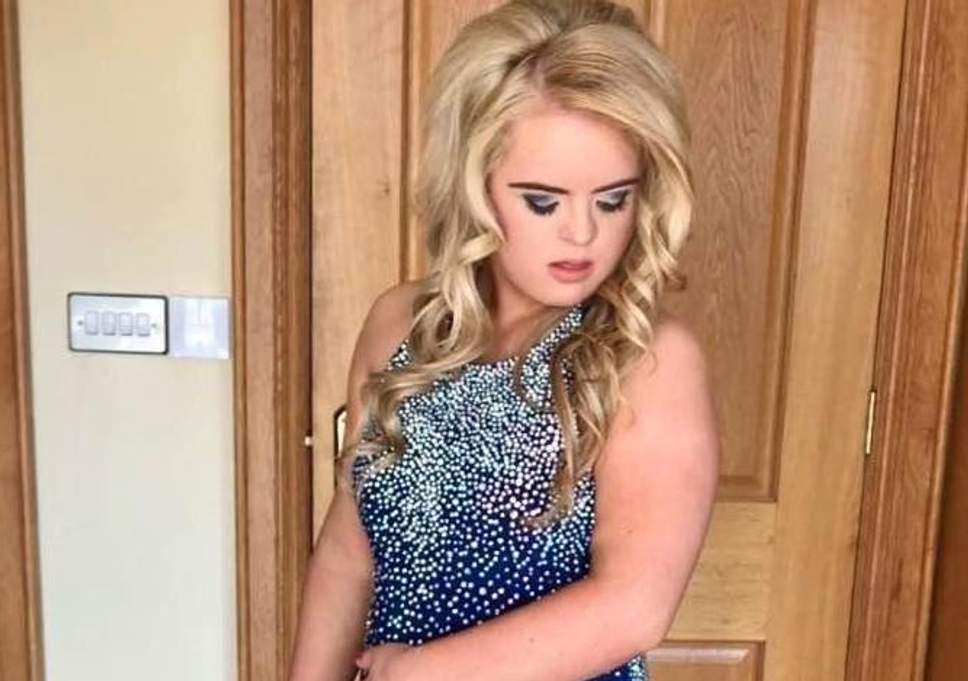
Gender: women